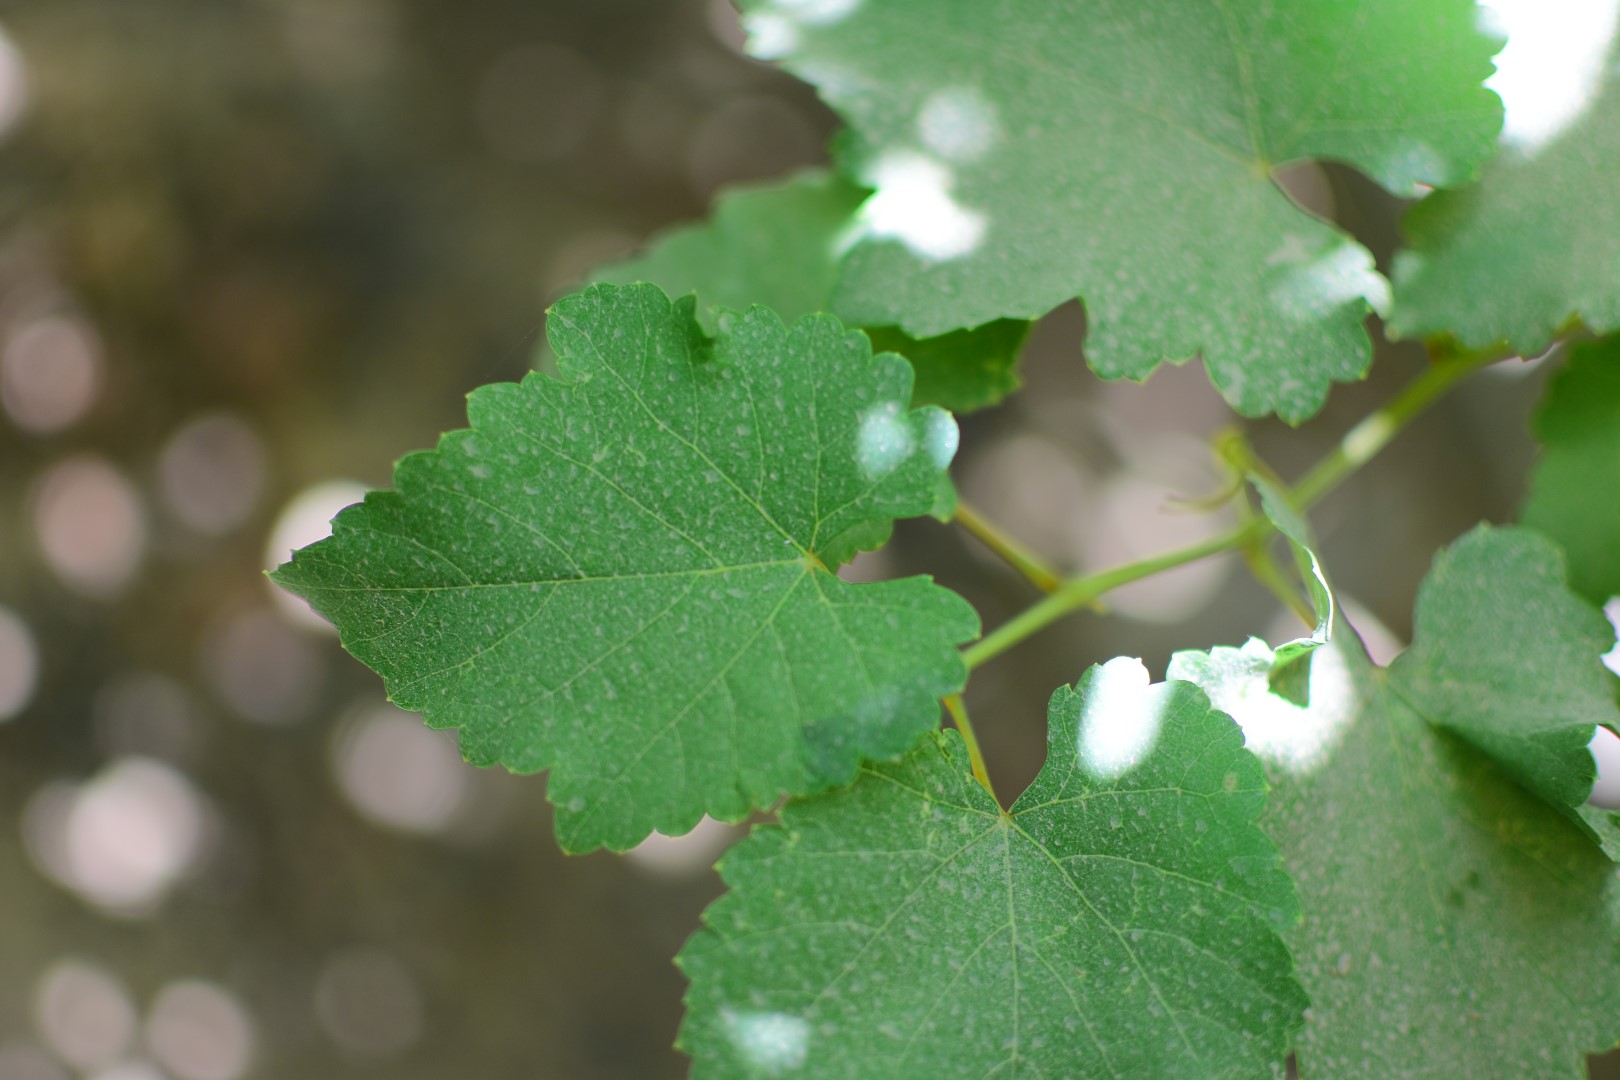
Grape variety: Frinsi